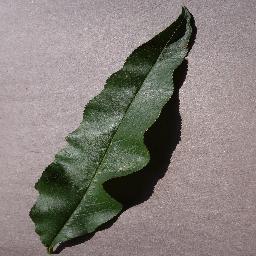
Label: Peach___healthy